Kelly Kruger

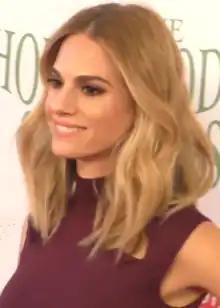
Kruger in 2016

Kelly Kruger (born November 12, 1982) is a Canadian actress. She is best known for playing Mackenzie Browning on "The Young and the Restless". She also played the recurring role of Eva on "The Bold and the Beautiful".